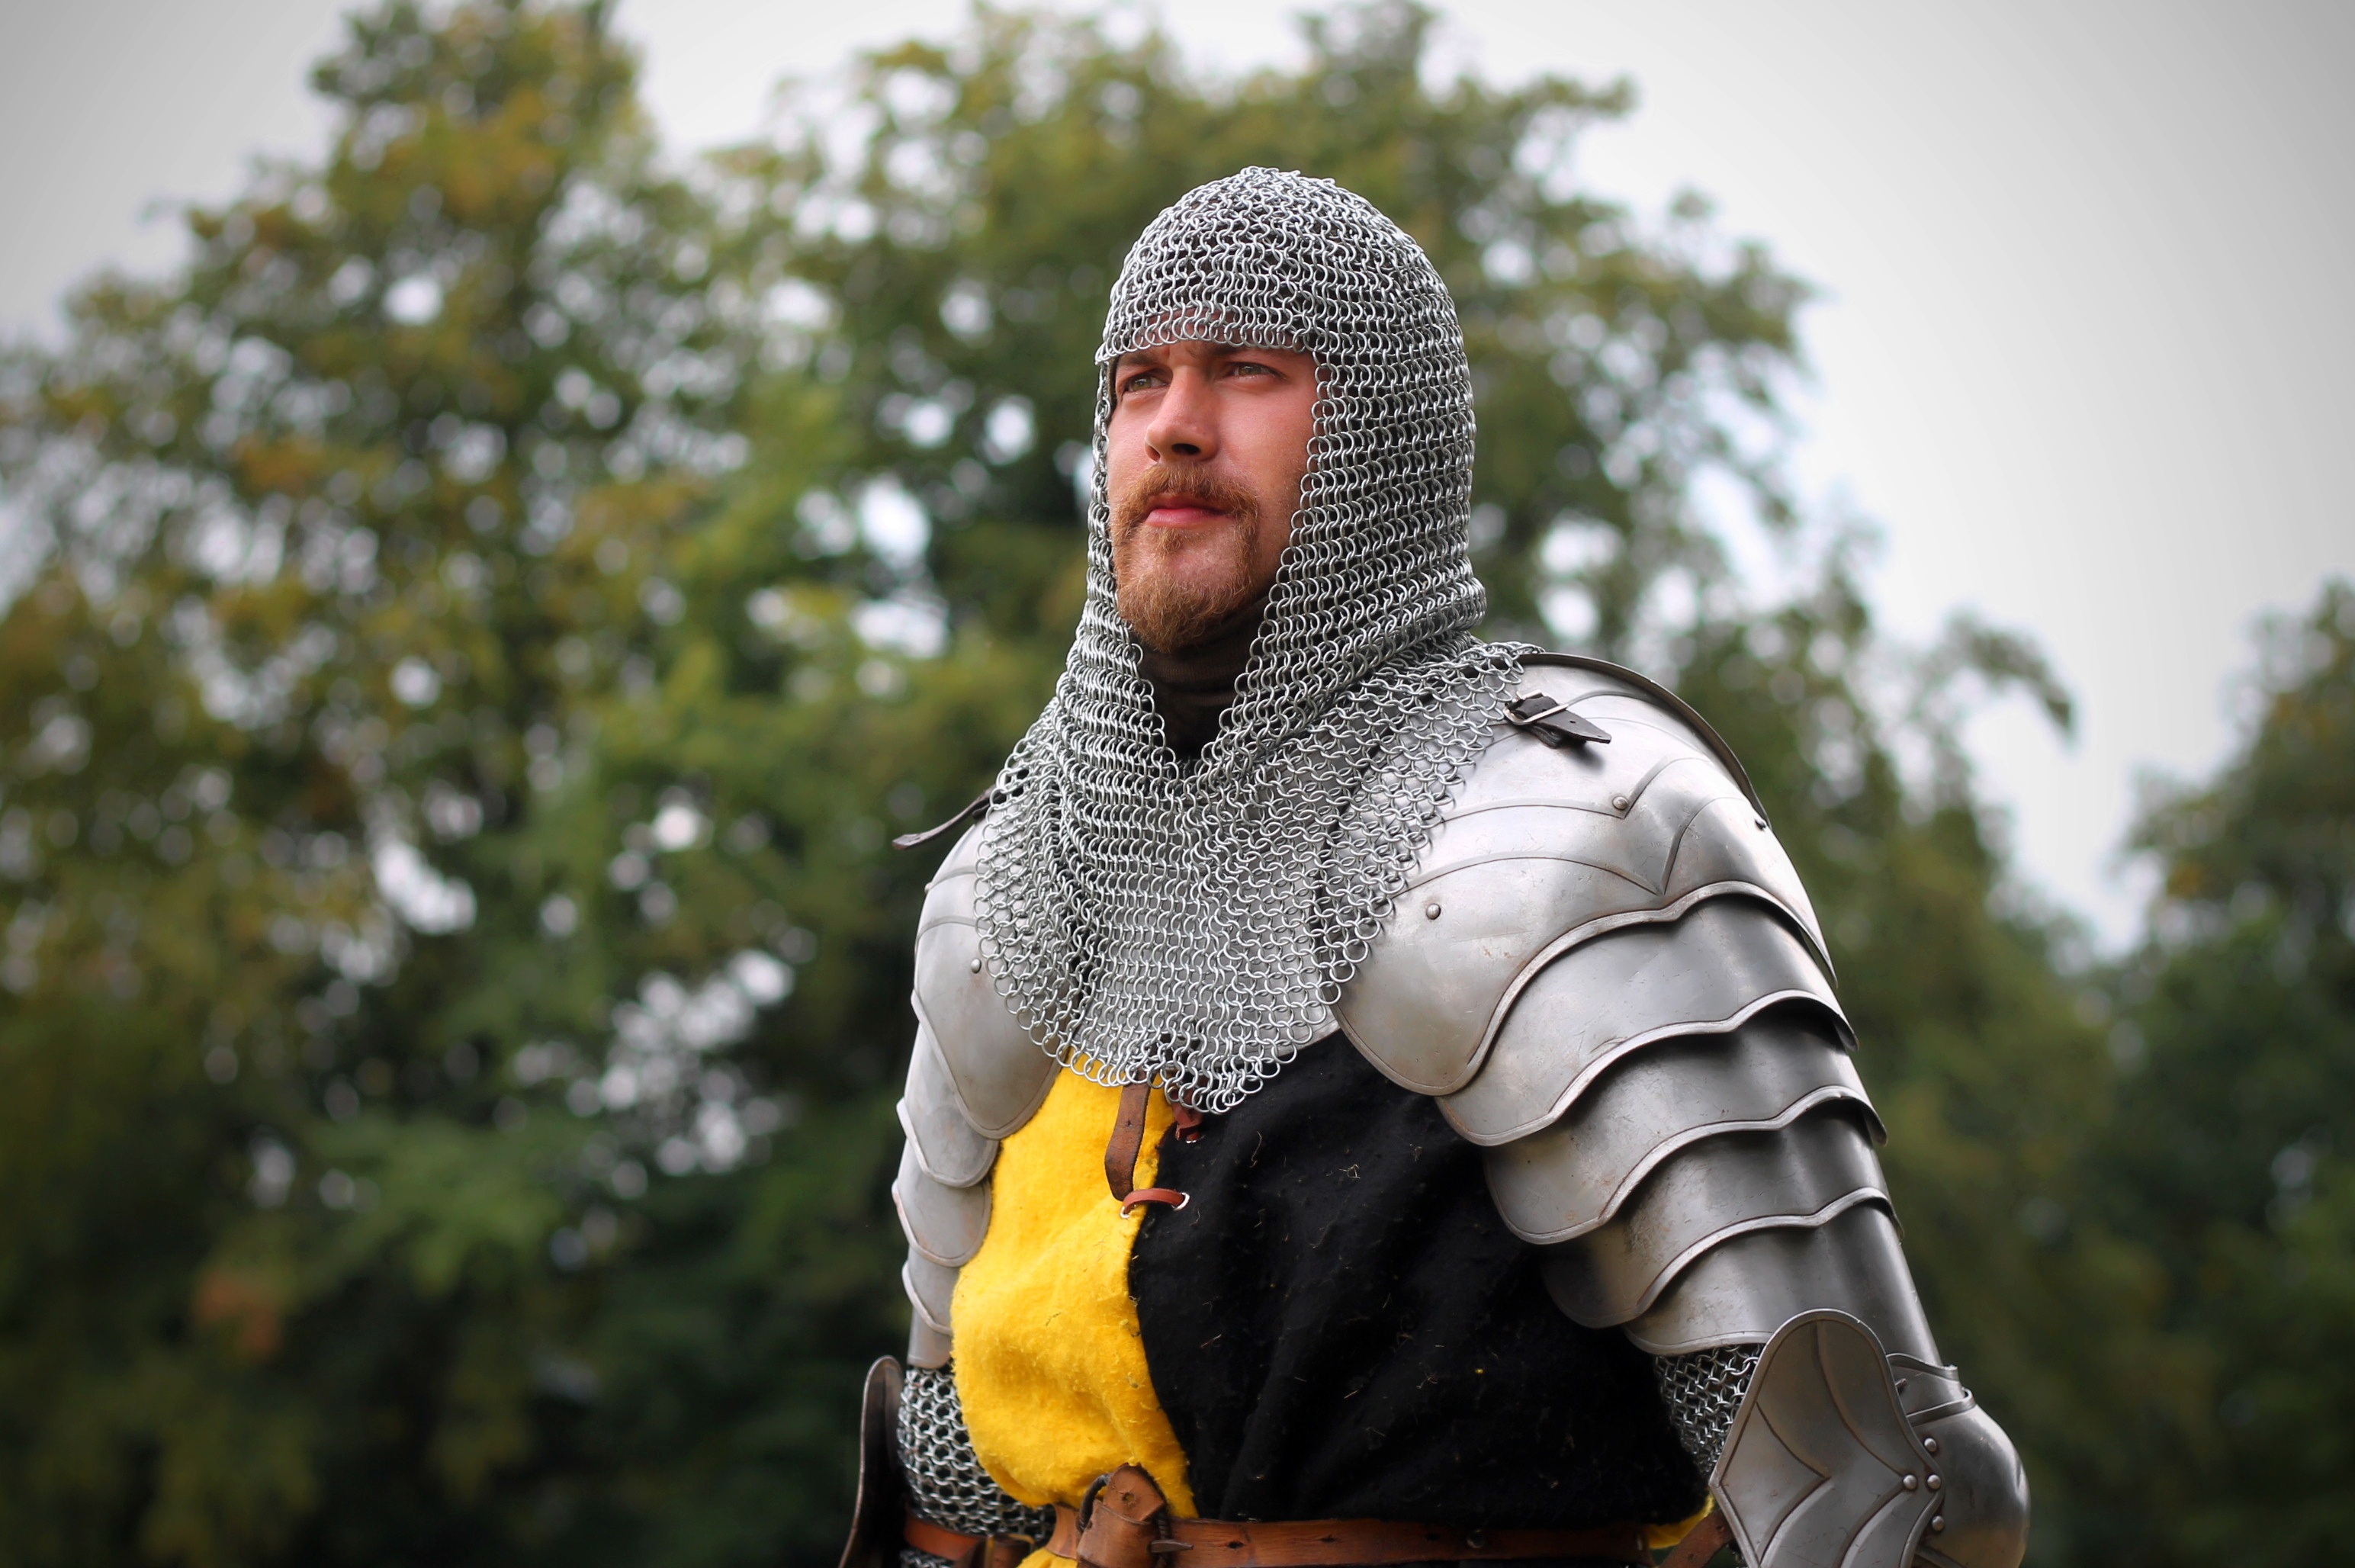
man, nature, person, people, statue, portrait, model, fencing, beard, sheet, outdoors, temple, knight, history, character, middle ages, armor, swordsman, historical fencing